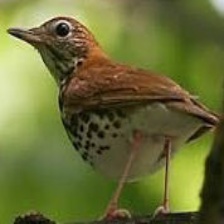
Species: WOOD THRUSH
Scientific name: HYLOCICHLA MUSTELINA